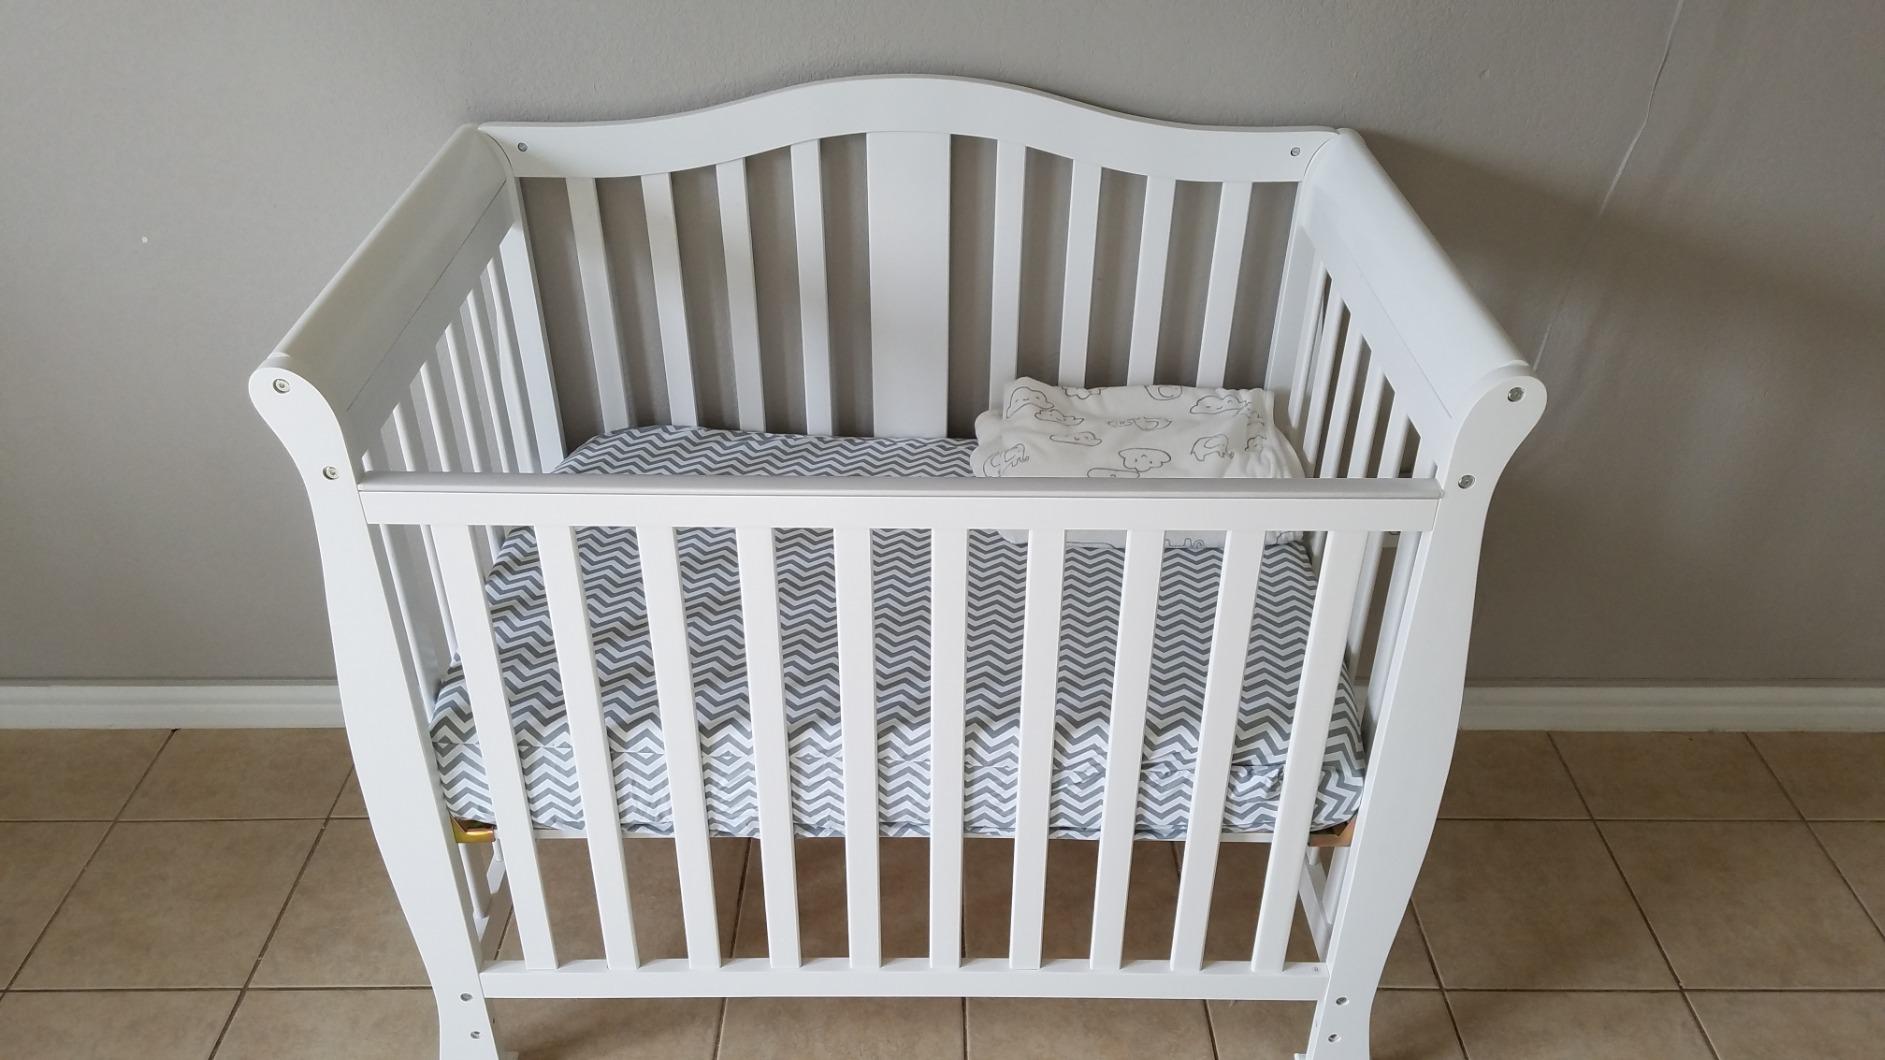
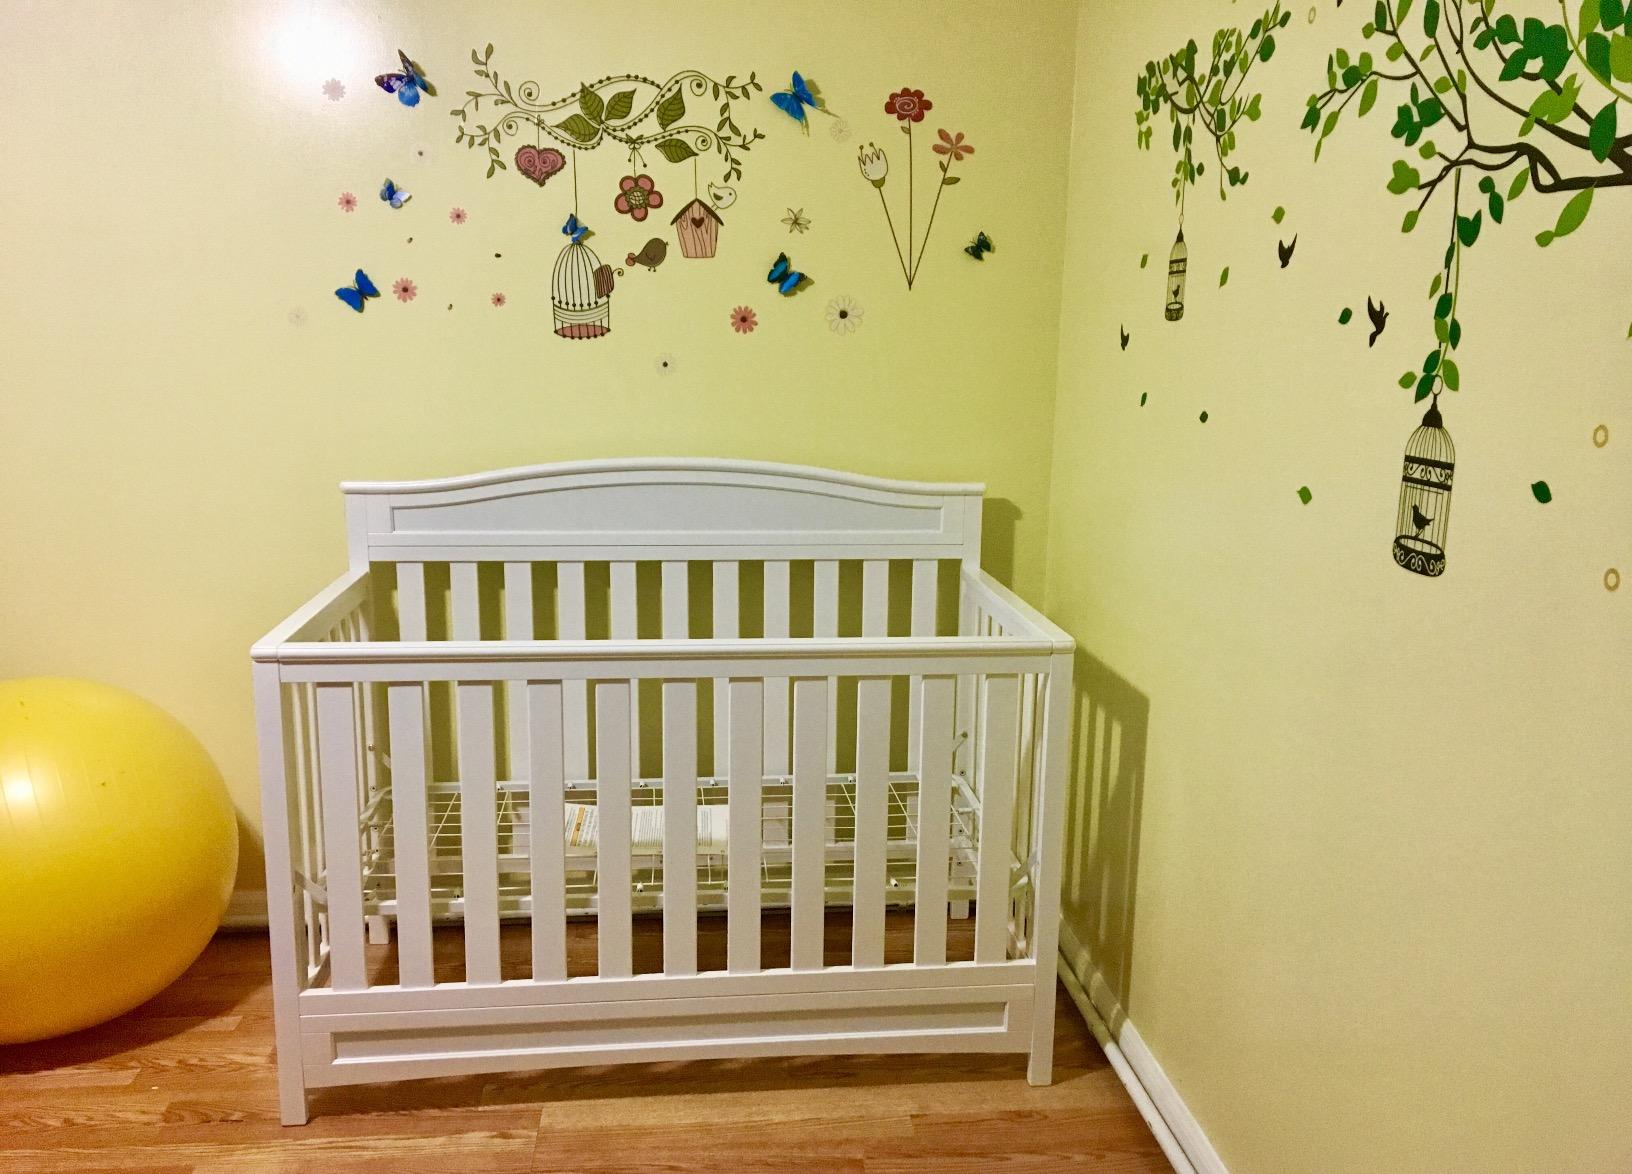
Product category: products_crib
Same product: no